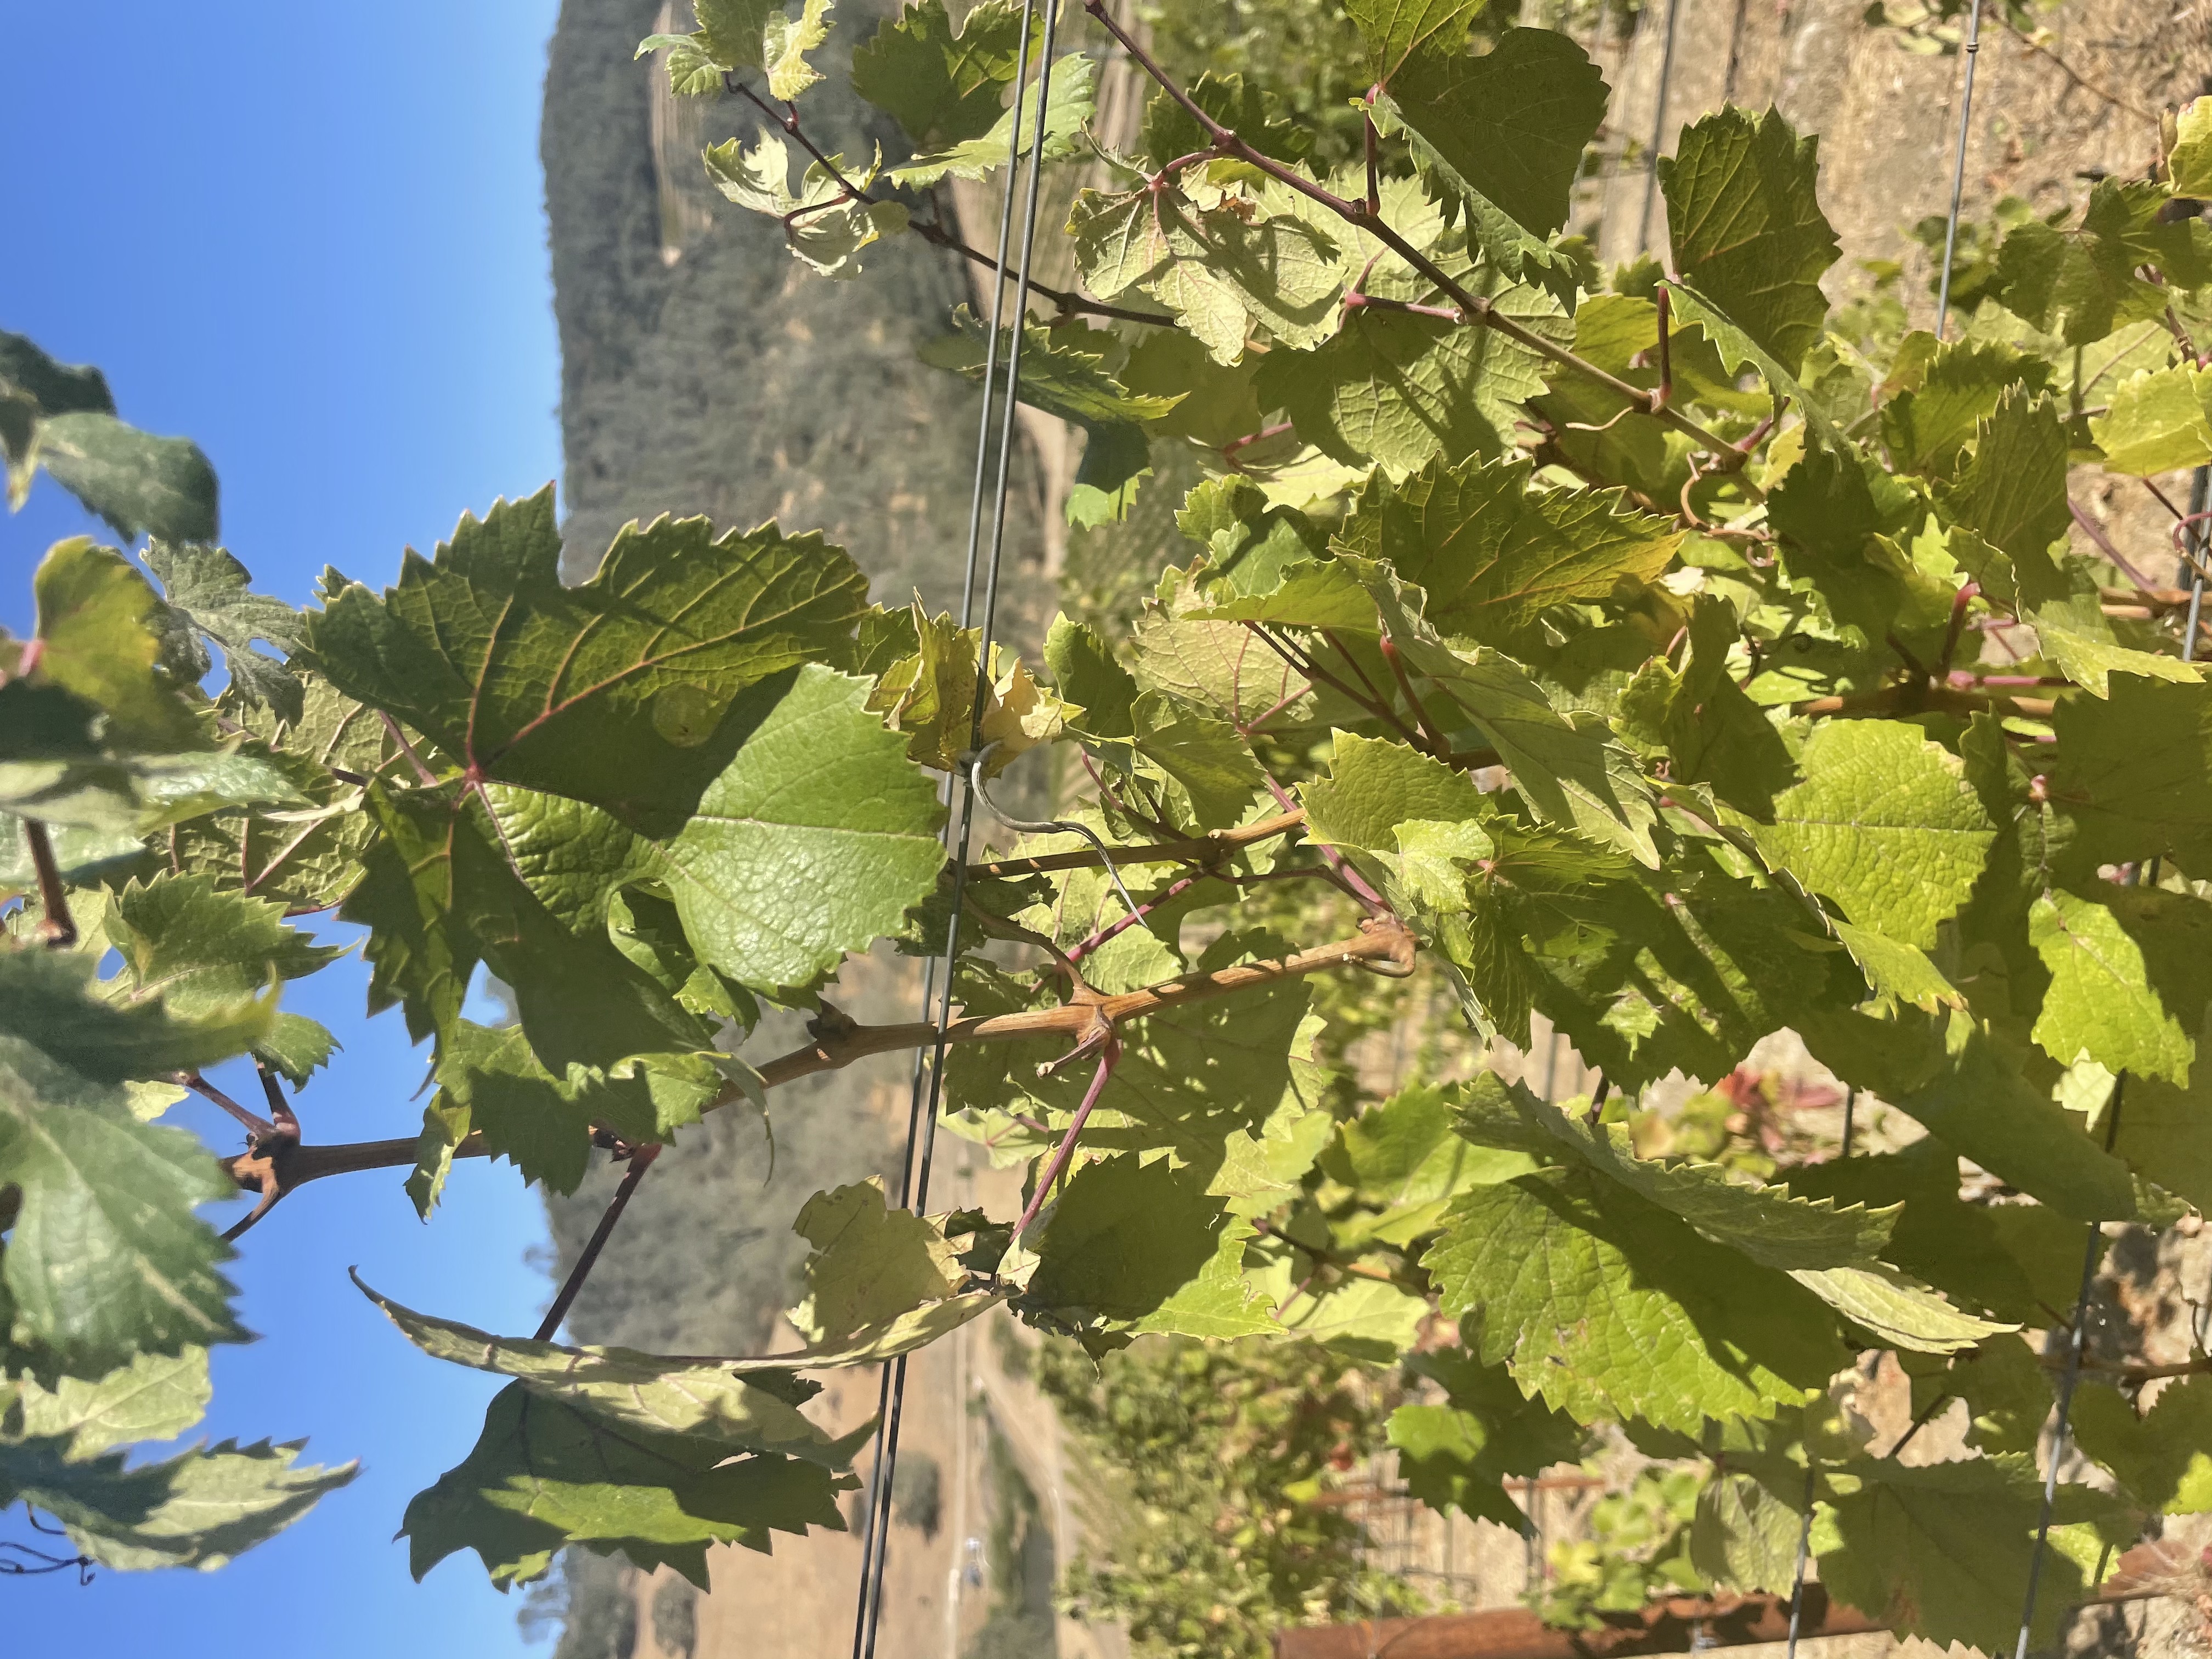
Label: No Virus